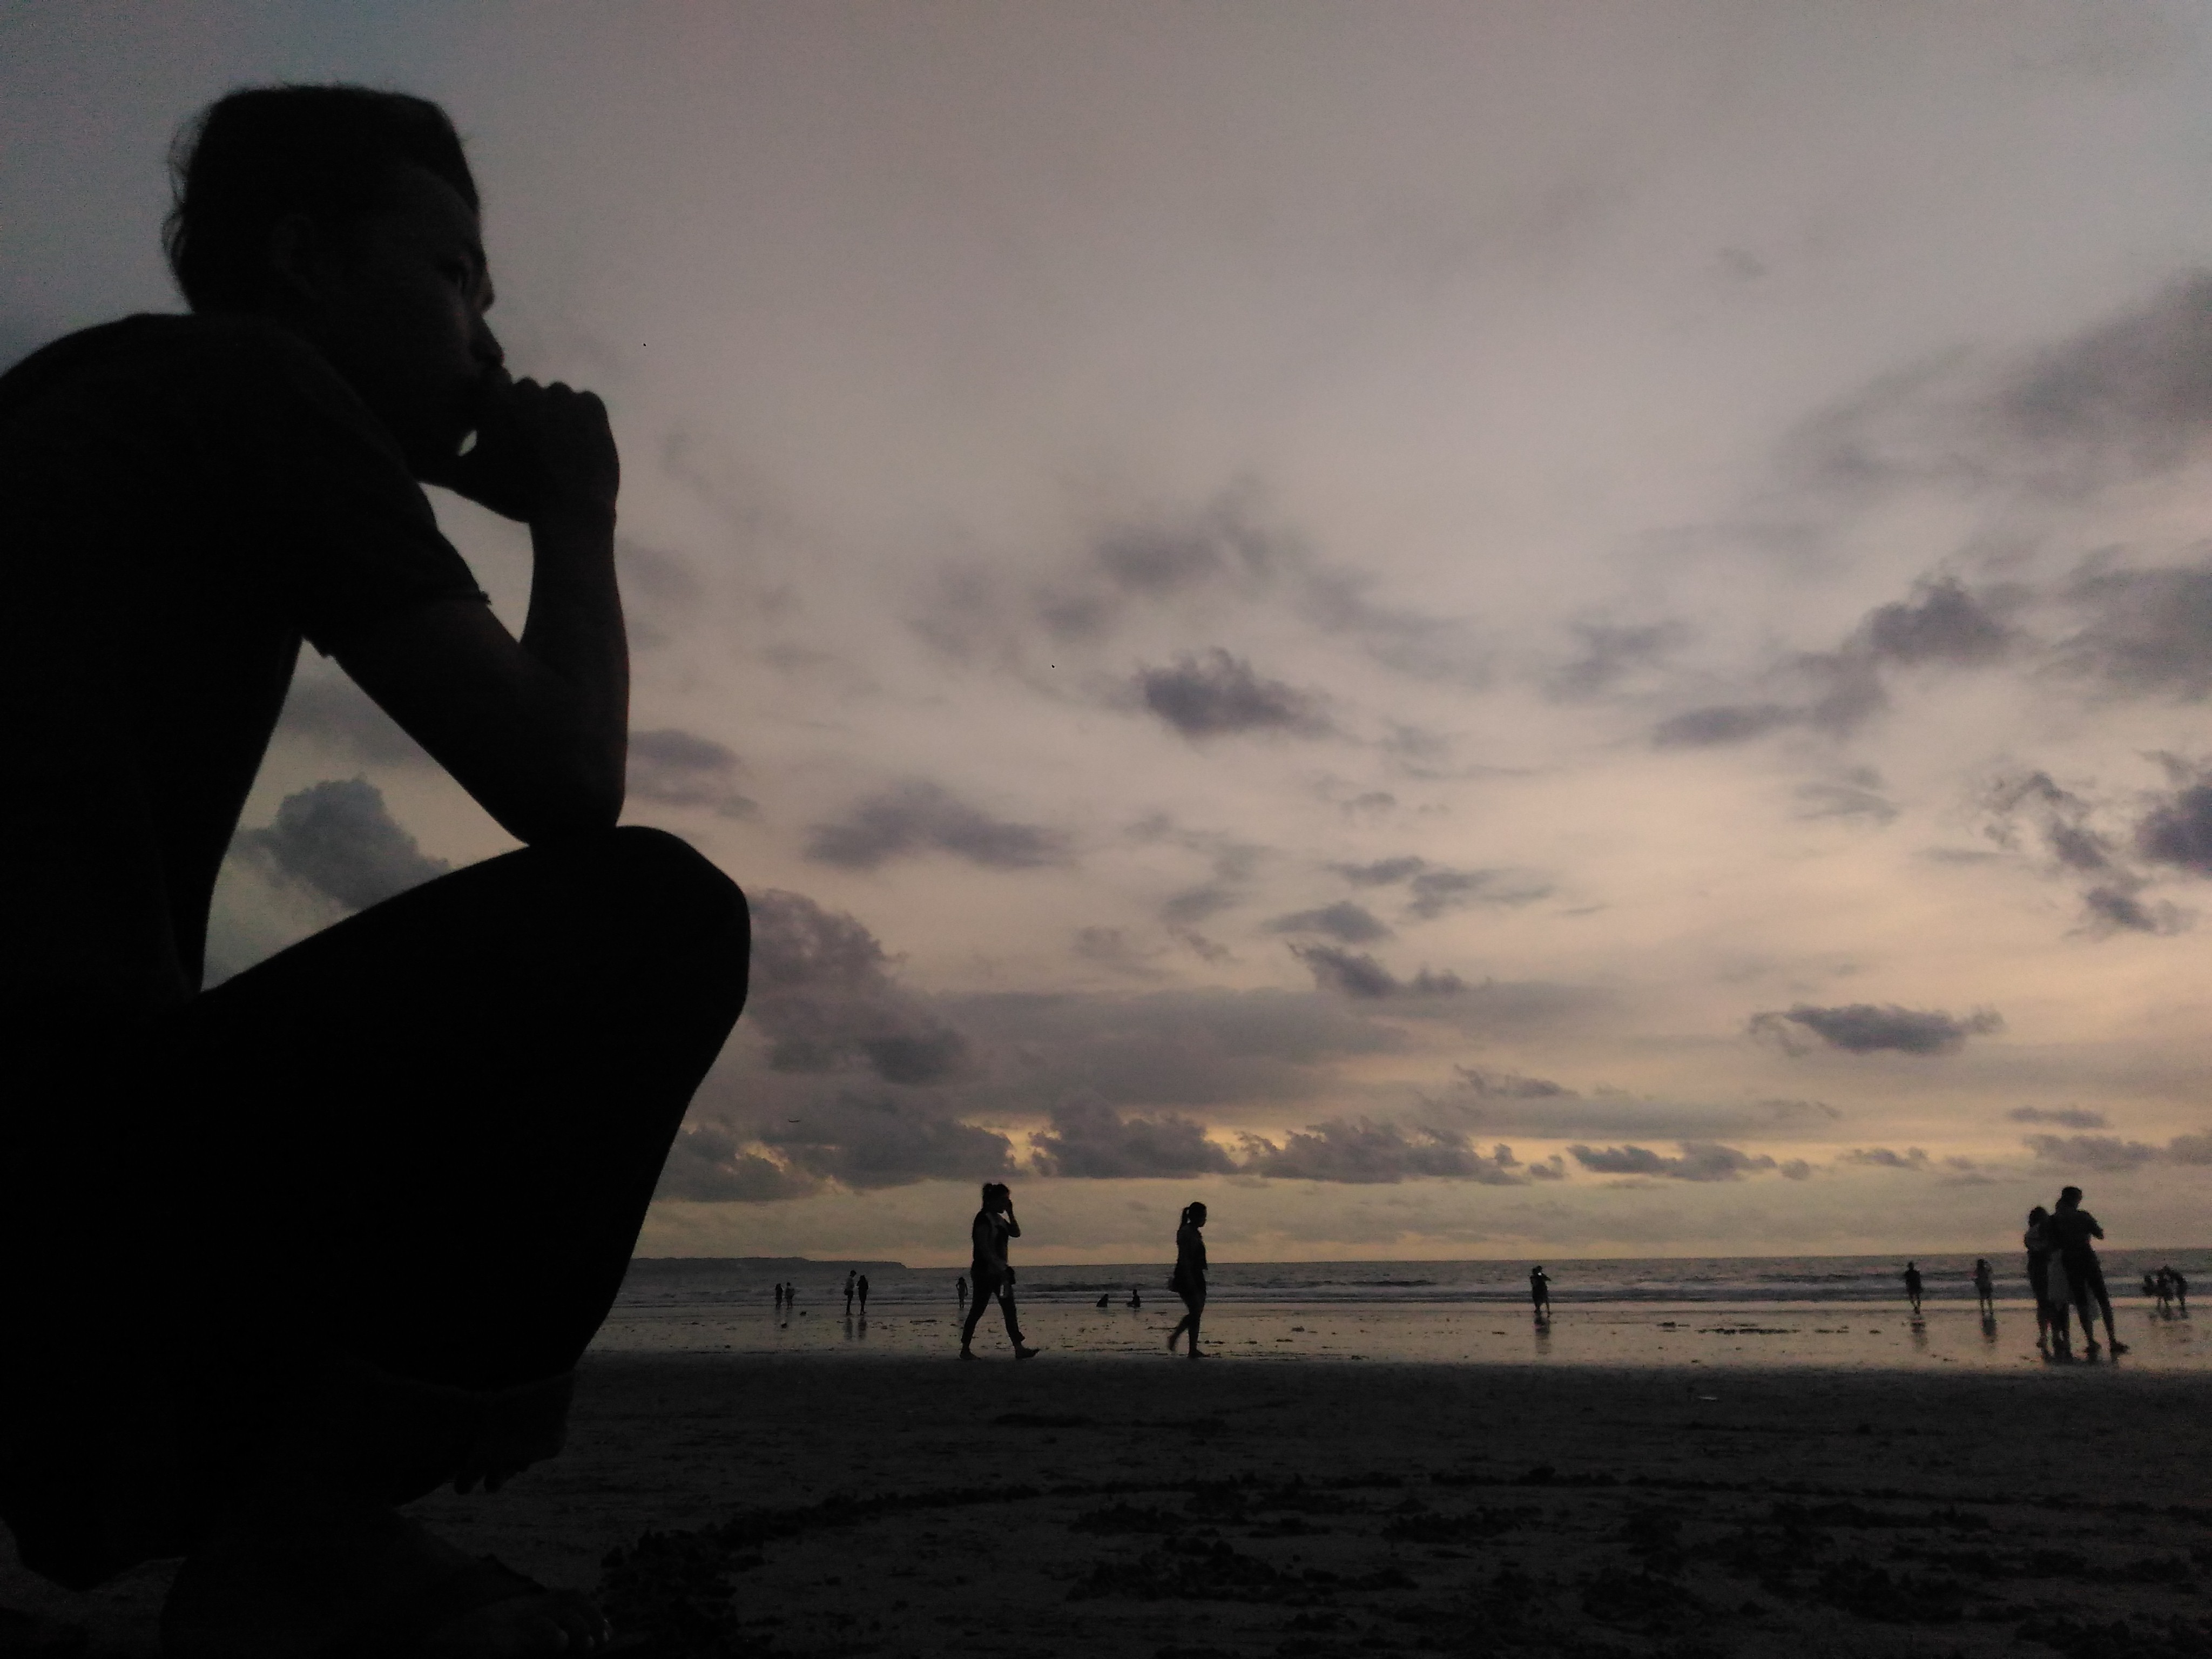
sky, black, water, cloud, sea, standing, ocean, beach, photography, monochrome, black and white, silhouette, human, horizon, vacation, monochrome photography, coast, tourism, evening, shadow, stock photography, sunset, dusk, rock